Answer in natural language. Consider the 3D positions of the objects in the scene and not just the 2D positions in the image. Is the centerpoint of  Window at a higher height than dark brown office table with drawers? Choose between the following options: yes or no
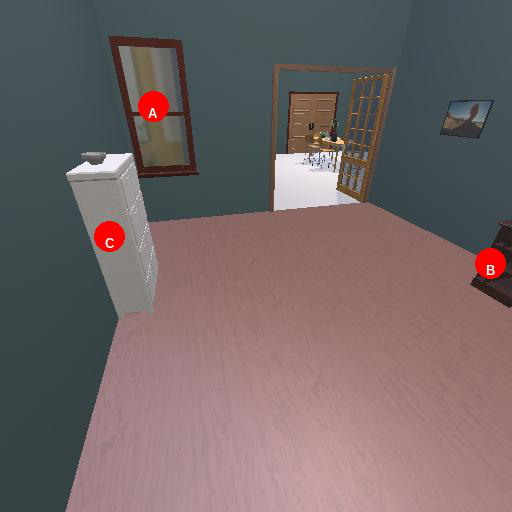
<answer>yes</answer>